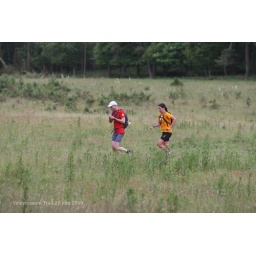
50km rennen over de Veluwe met Jacomina en Chantal (foto) Foto's van en door Wim Derksen (AV34.nl)